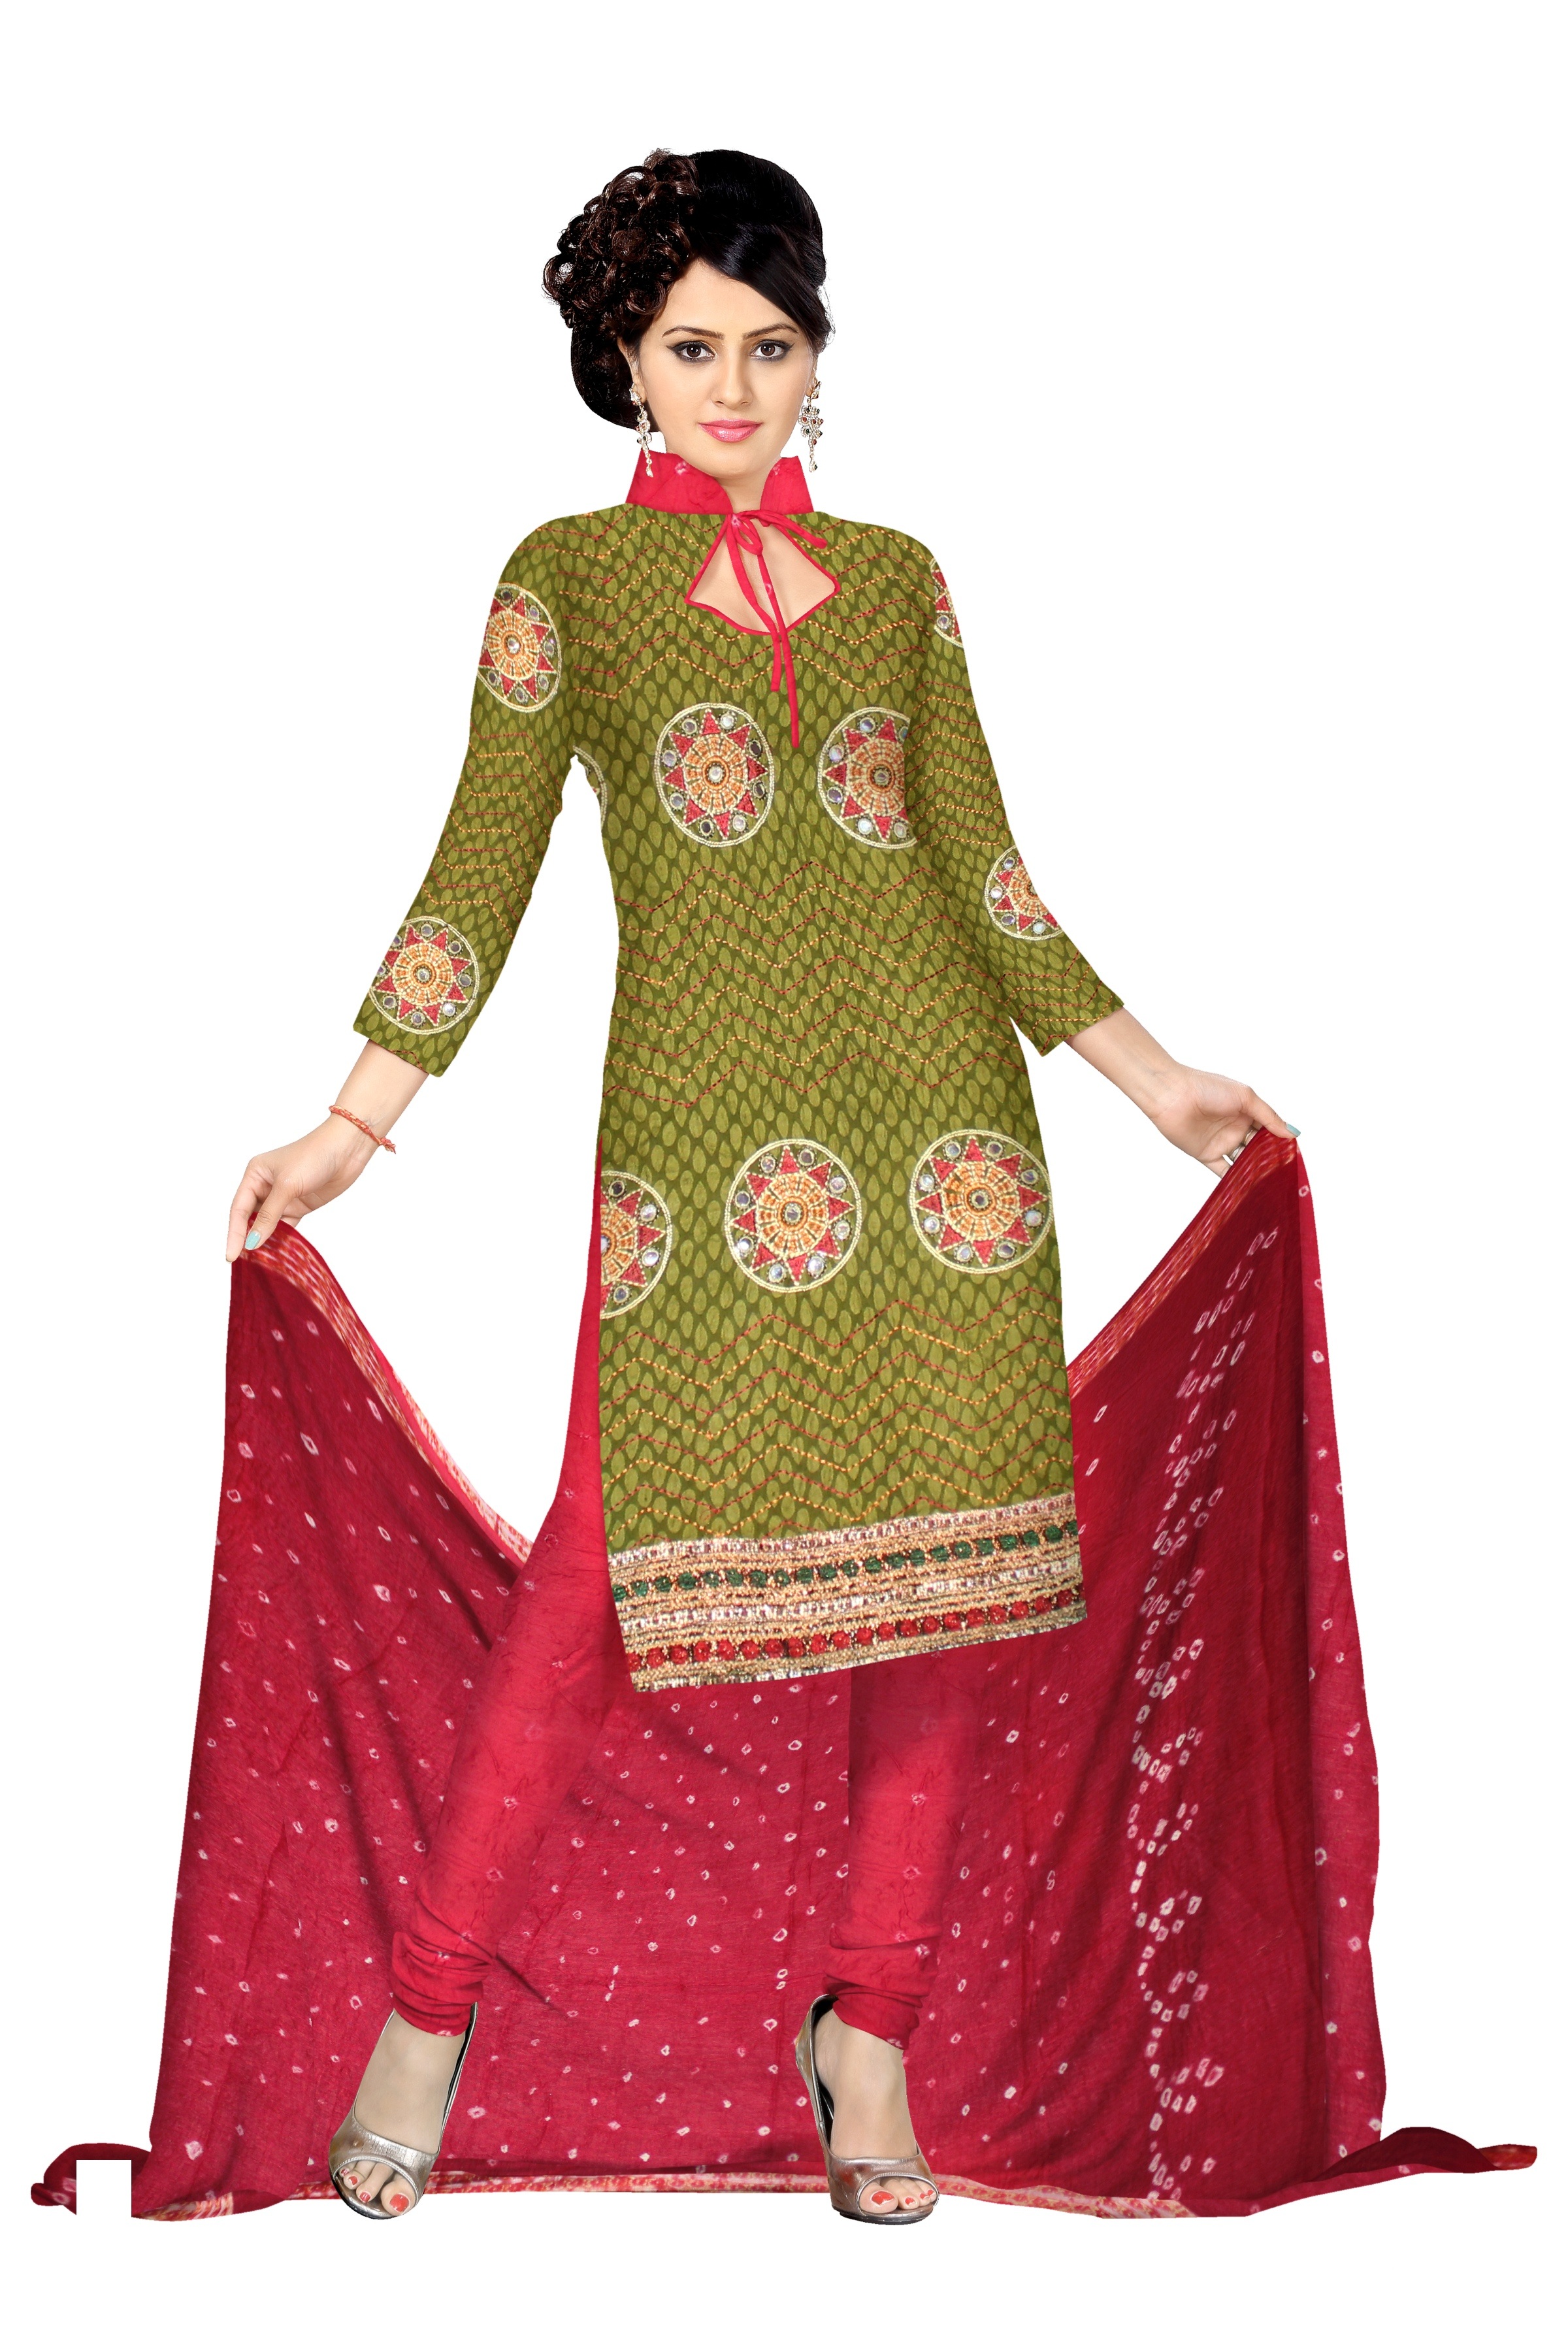
girl, woman, pattern, model, fashion, clothing, pink, textile, art, dress, design, peach, sari, magenta, cotton, indian, silk, gown, maroon, sleeve, formal wear, indian clothing